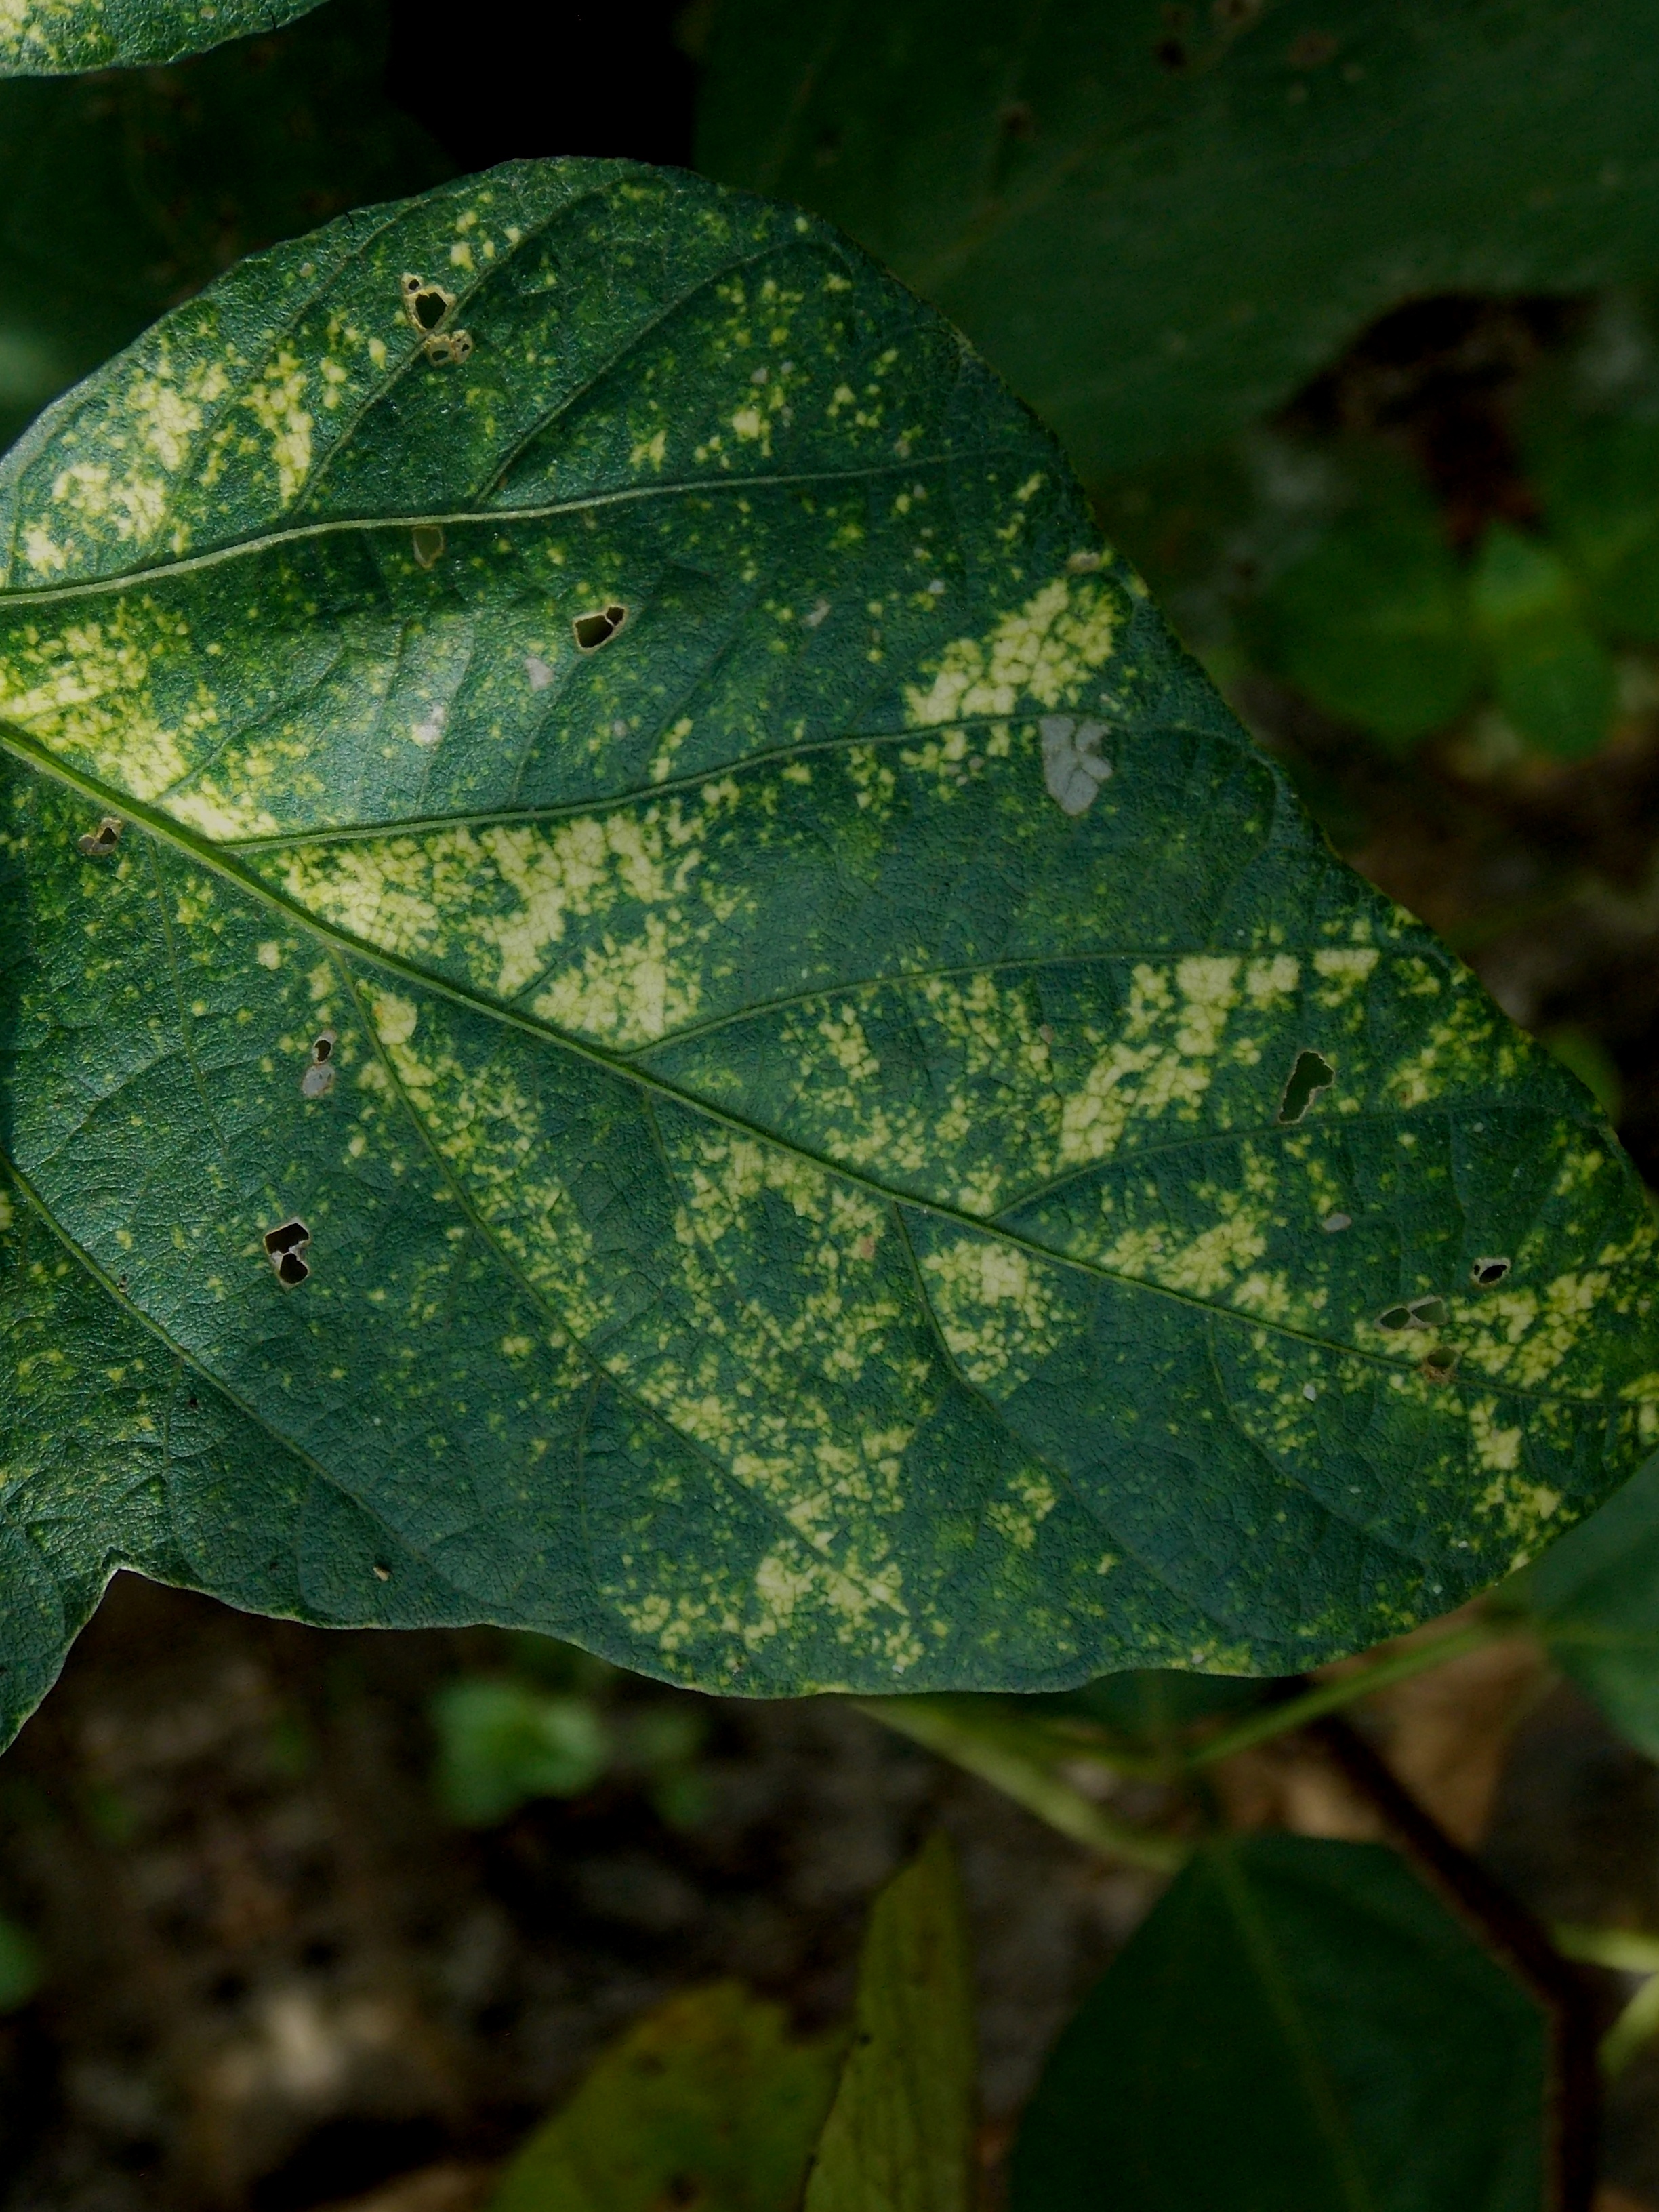
Label: Disease